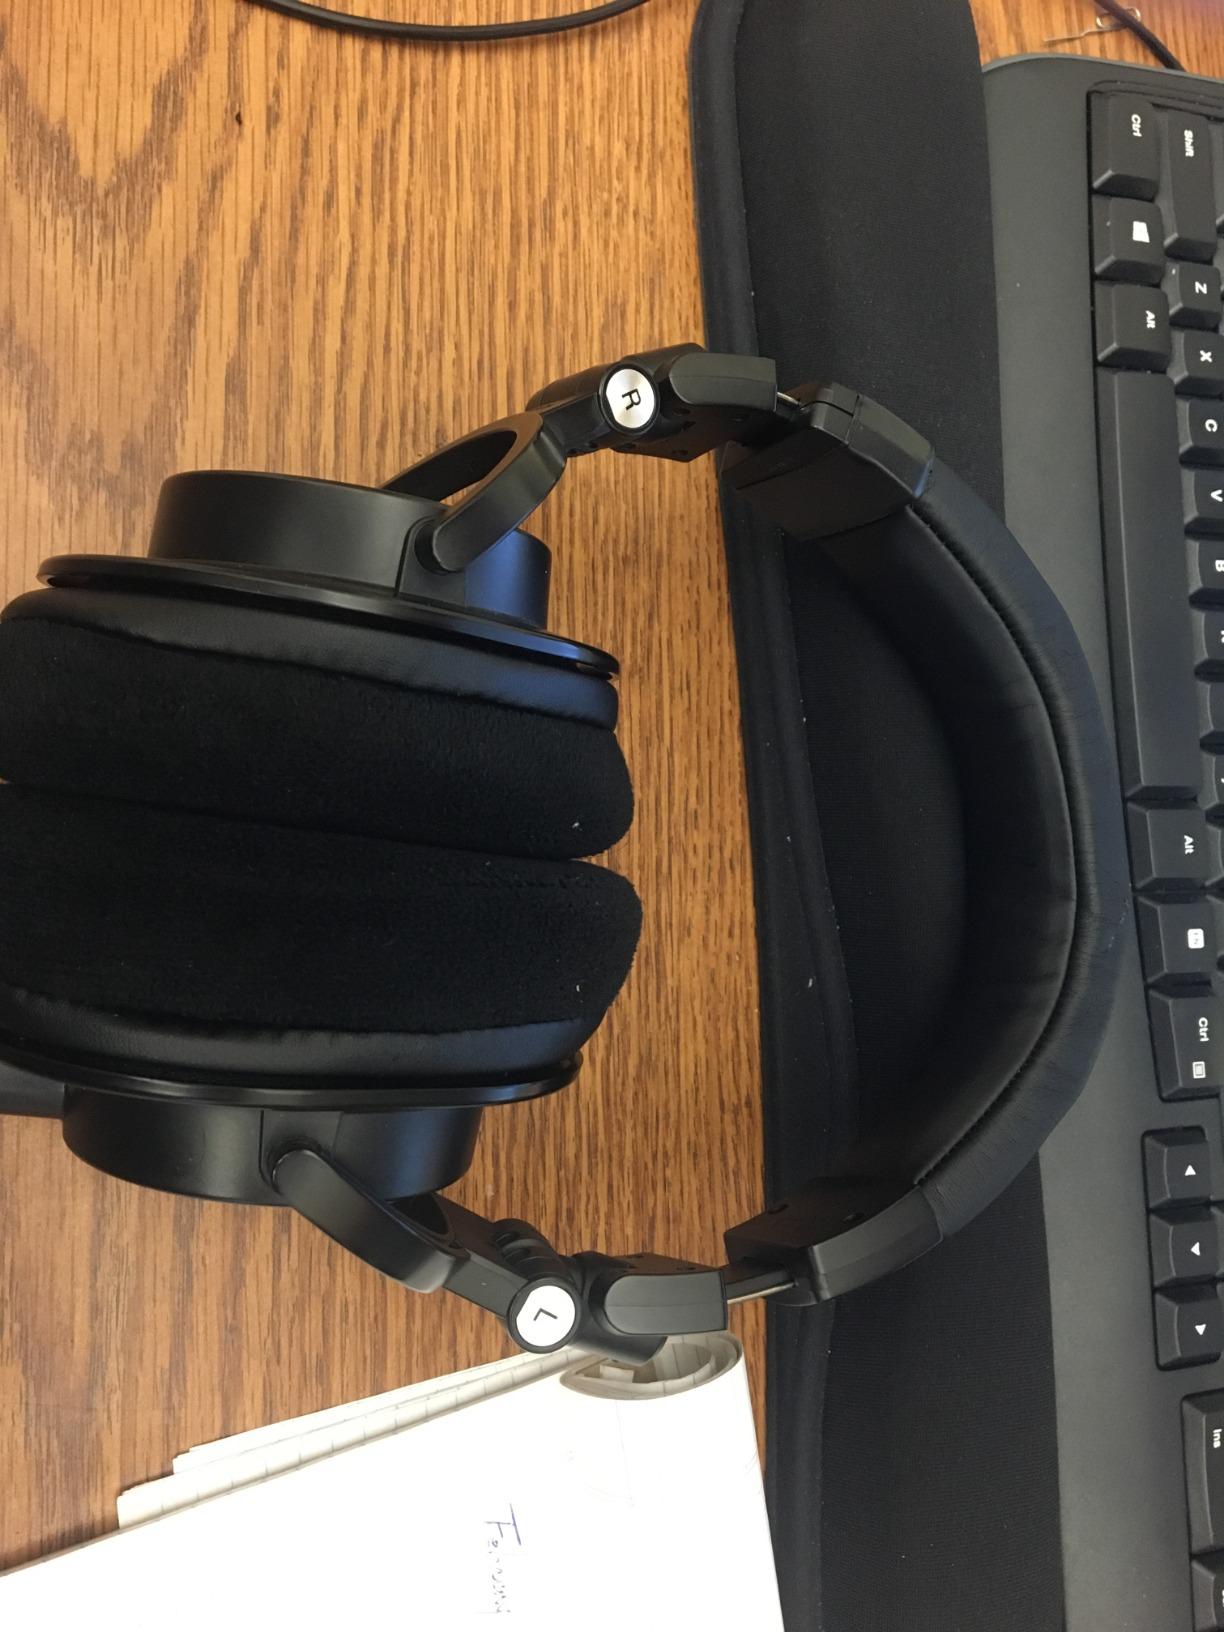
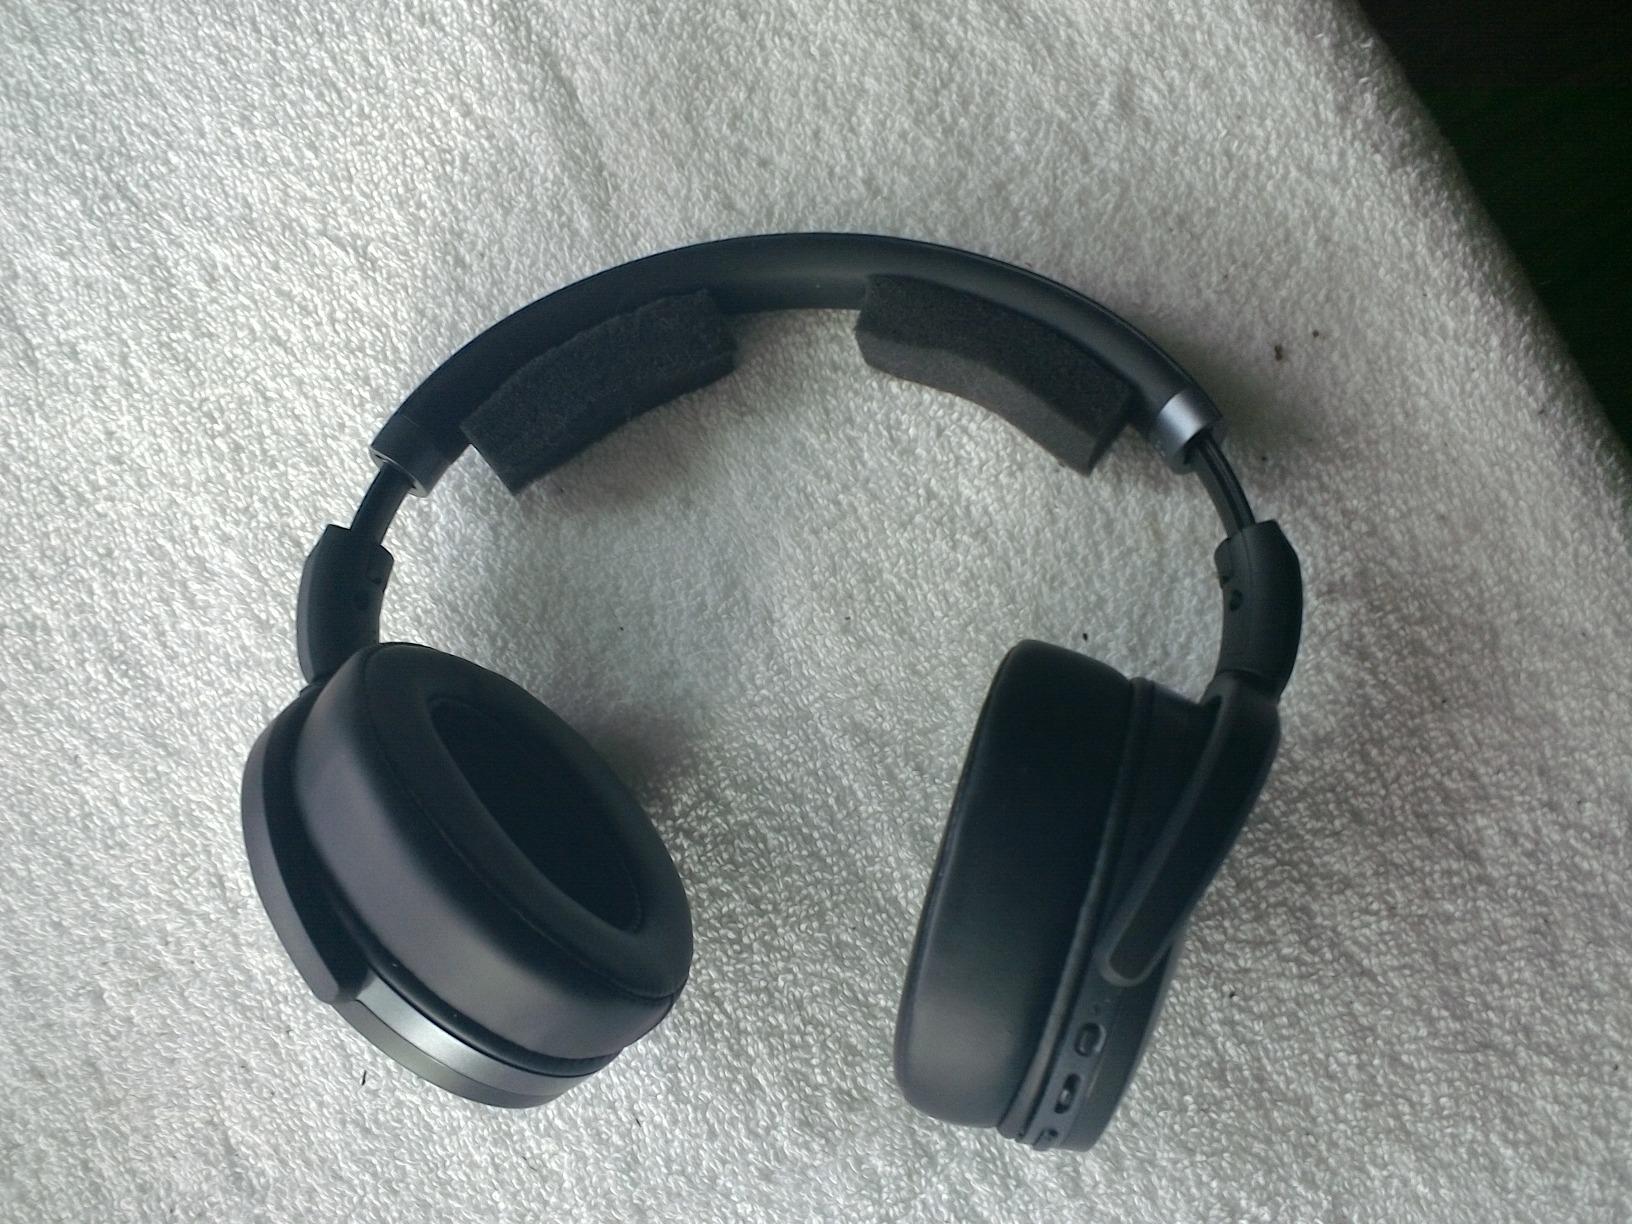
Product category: headphones
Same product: no